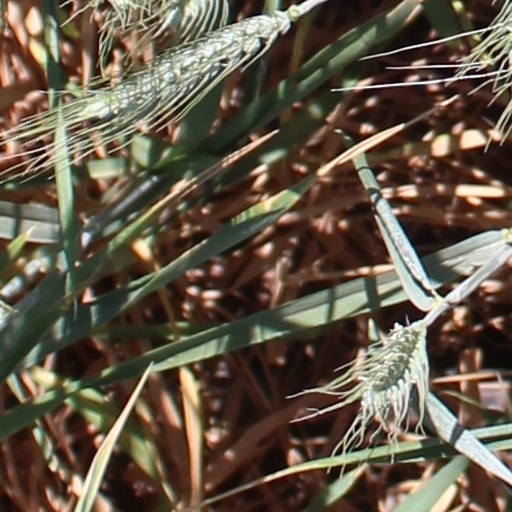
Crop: wheat